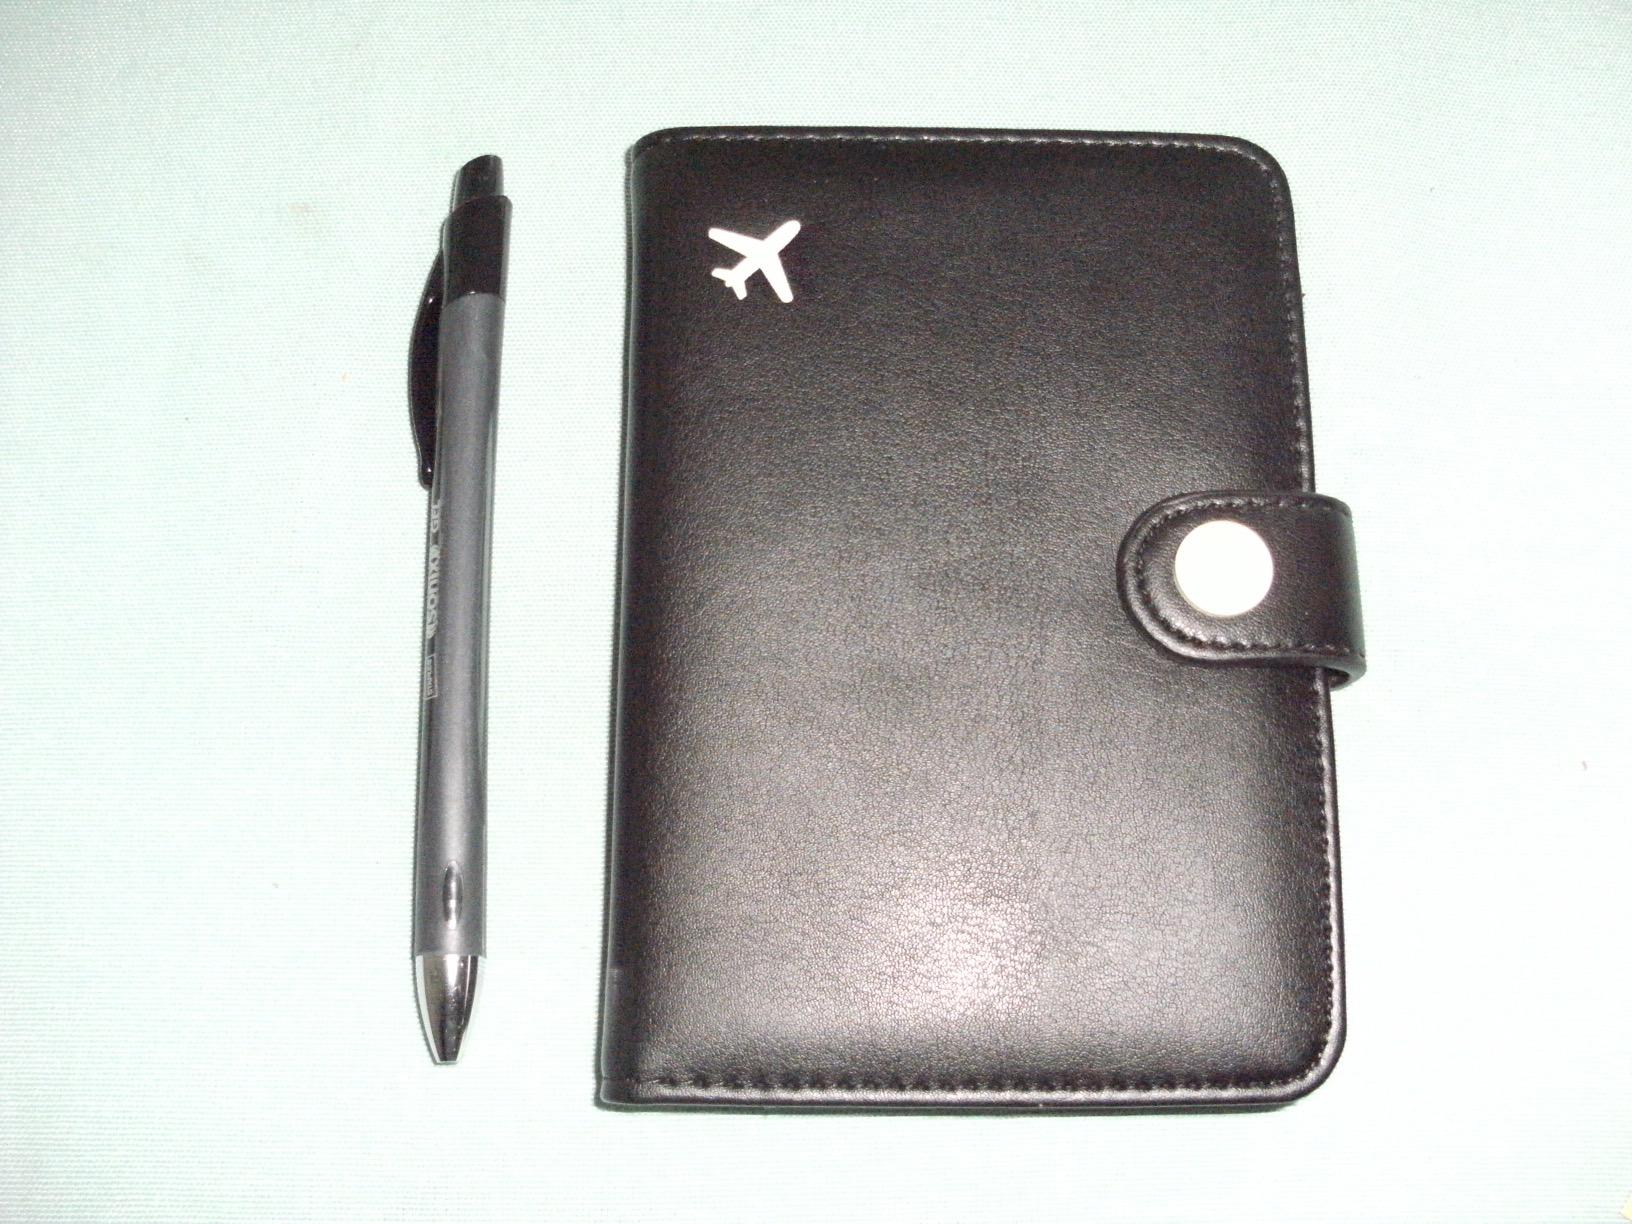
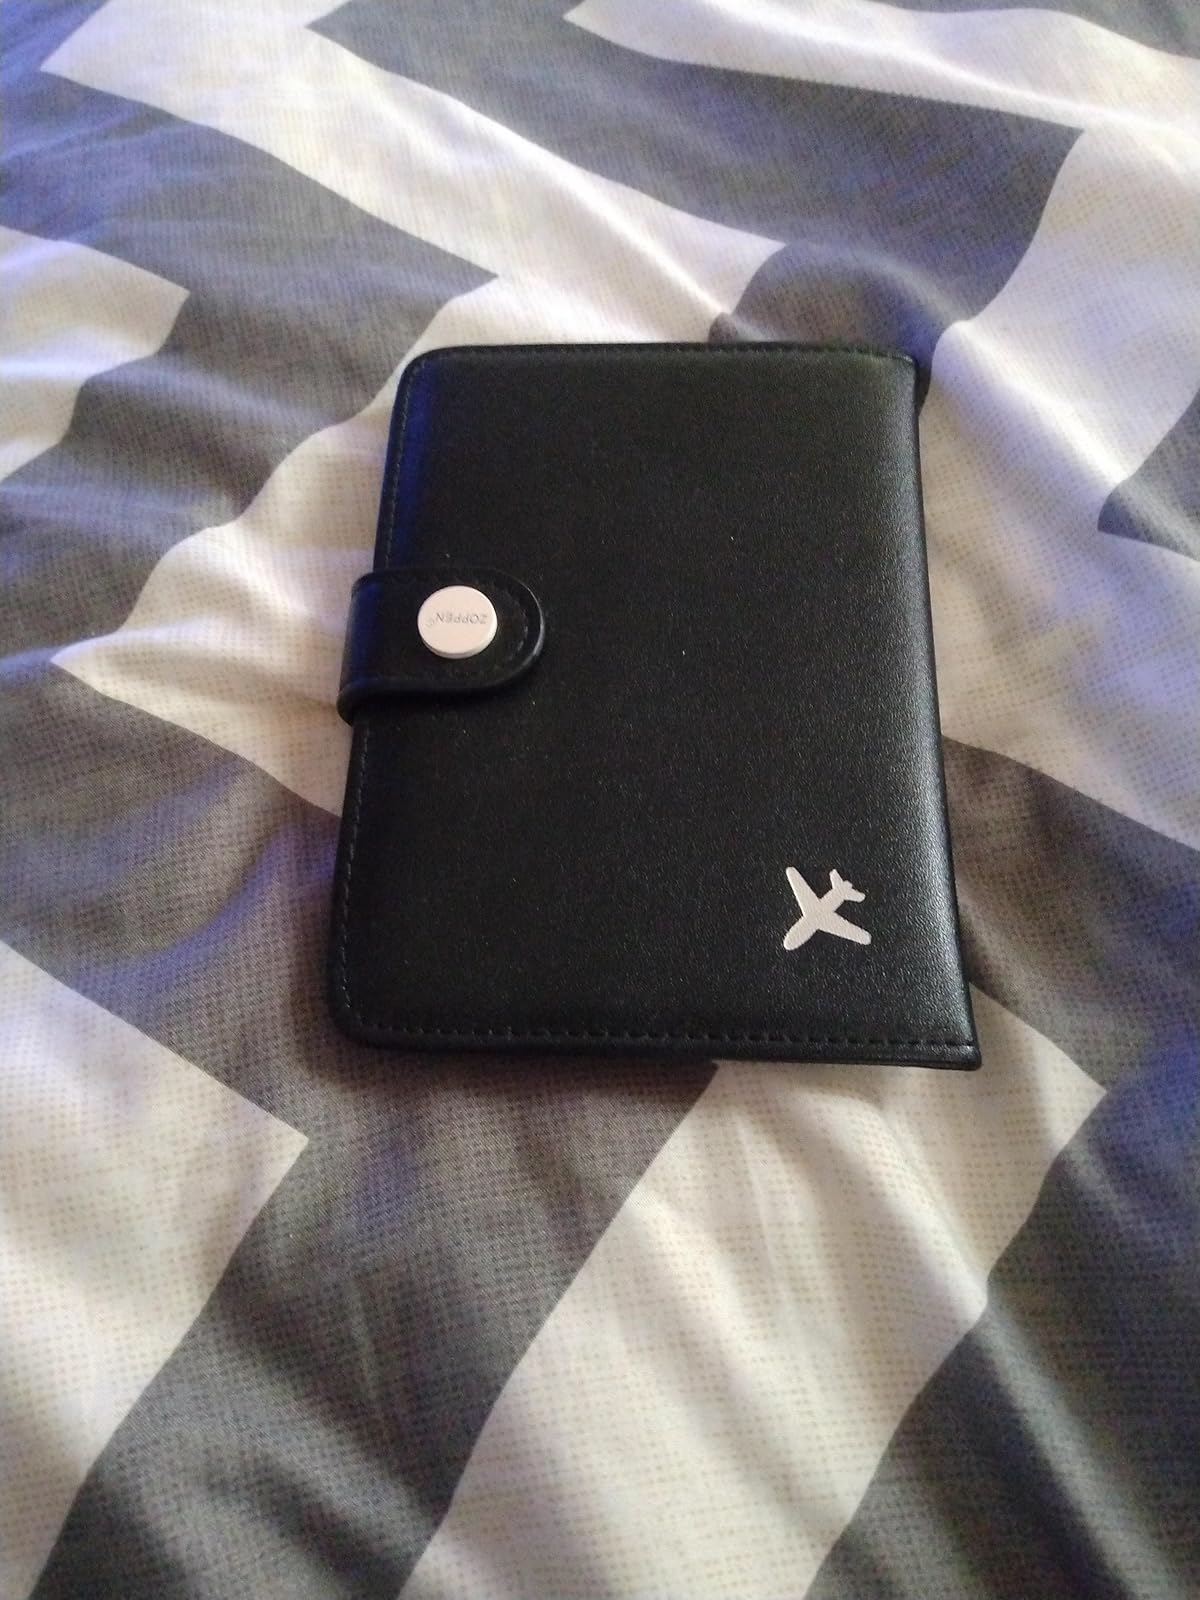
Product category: accessories_wallet
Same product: yes